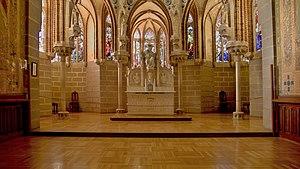
Le palais épiscopal d'Astorga est un édifice de style moderniste conçu entre 1889 et 1893 par l'architecte espagnol Antoni Gaudí à Astorga en Espagne. Il s'agit d'une des rares œuvres importantes de Gaudí hors de Catalogne.